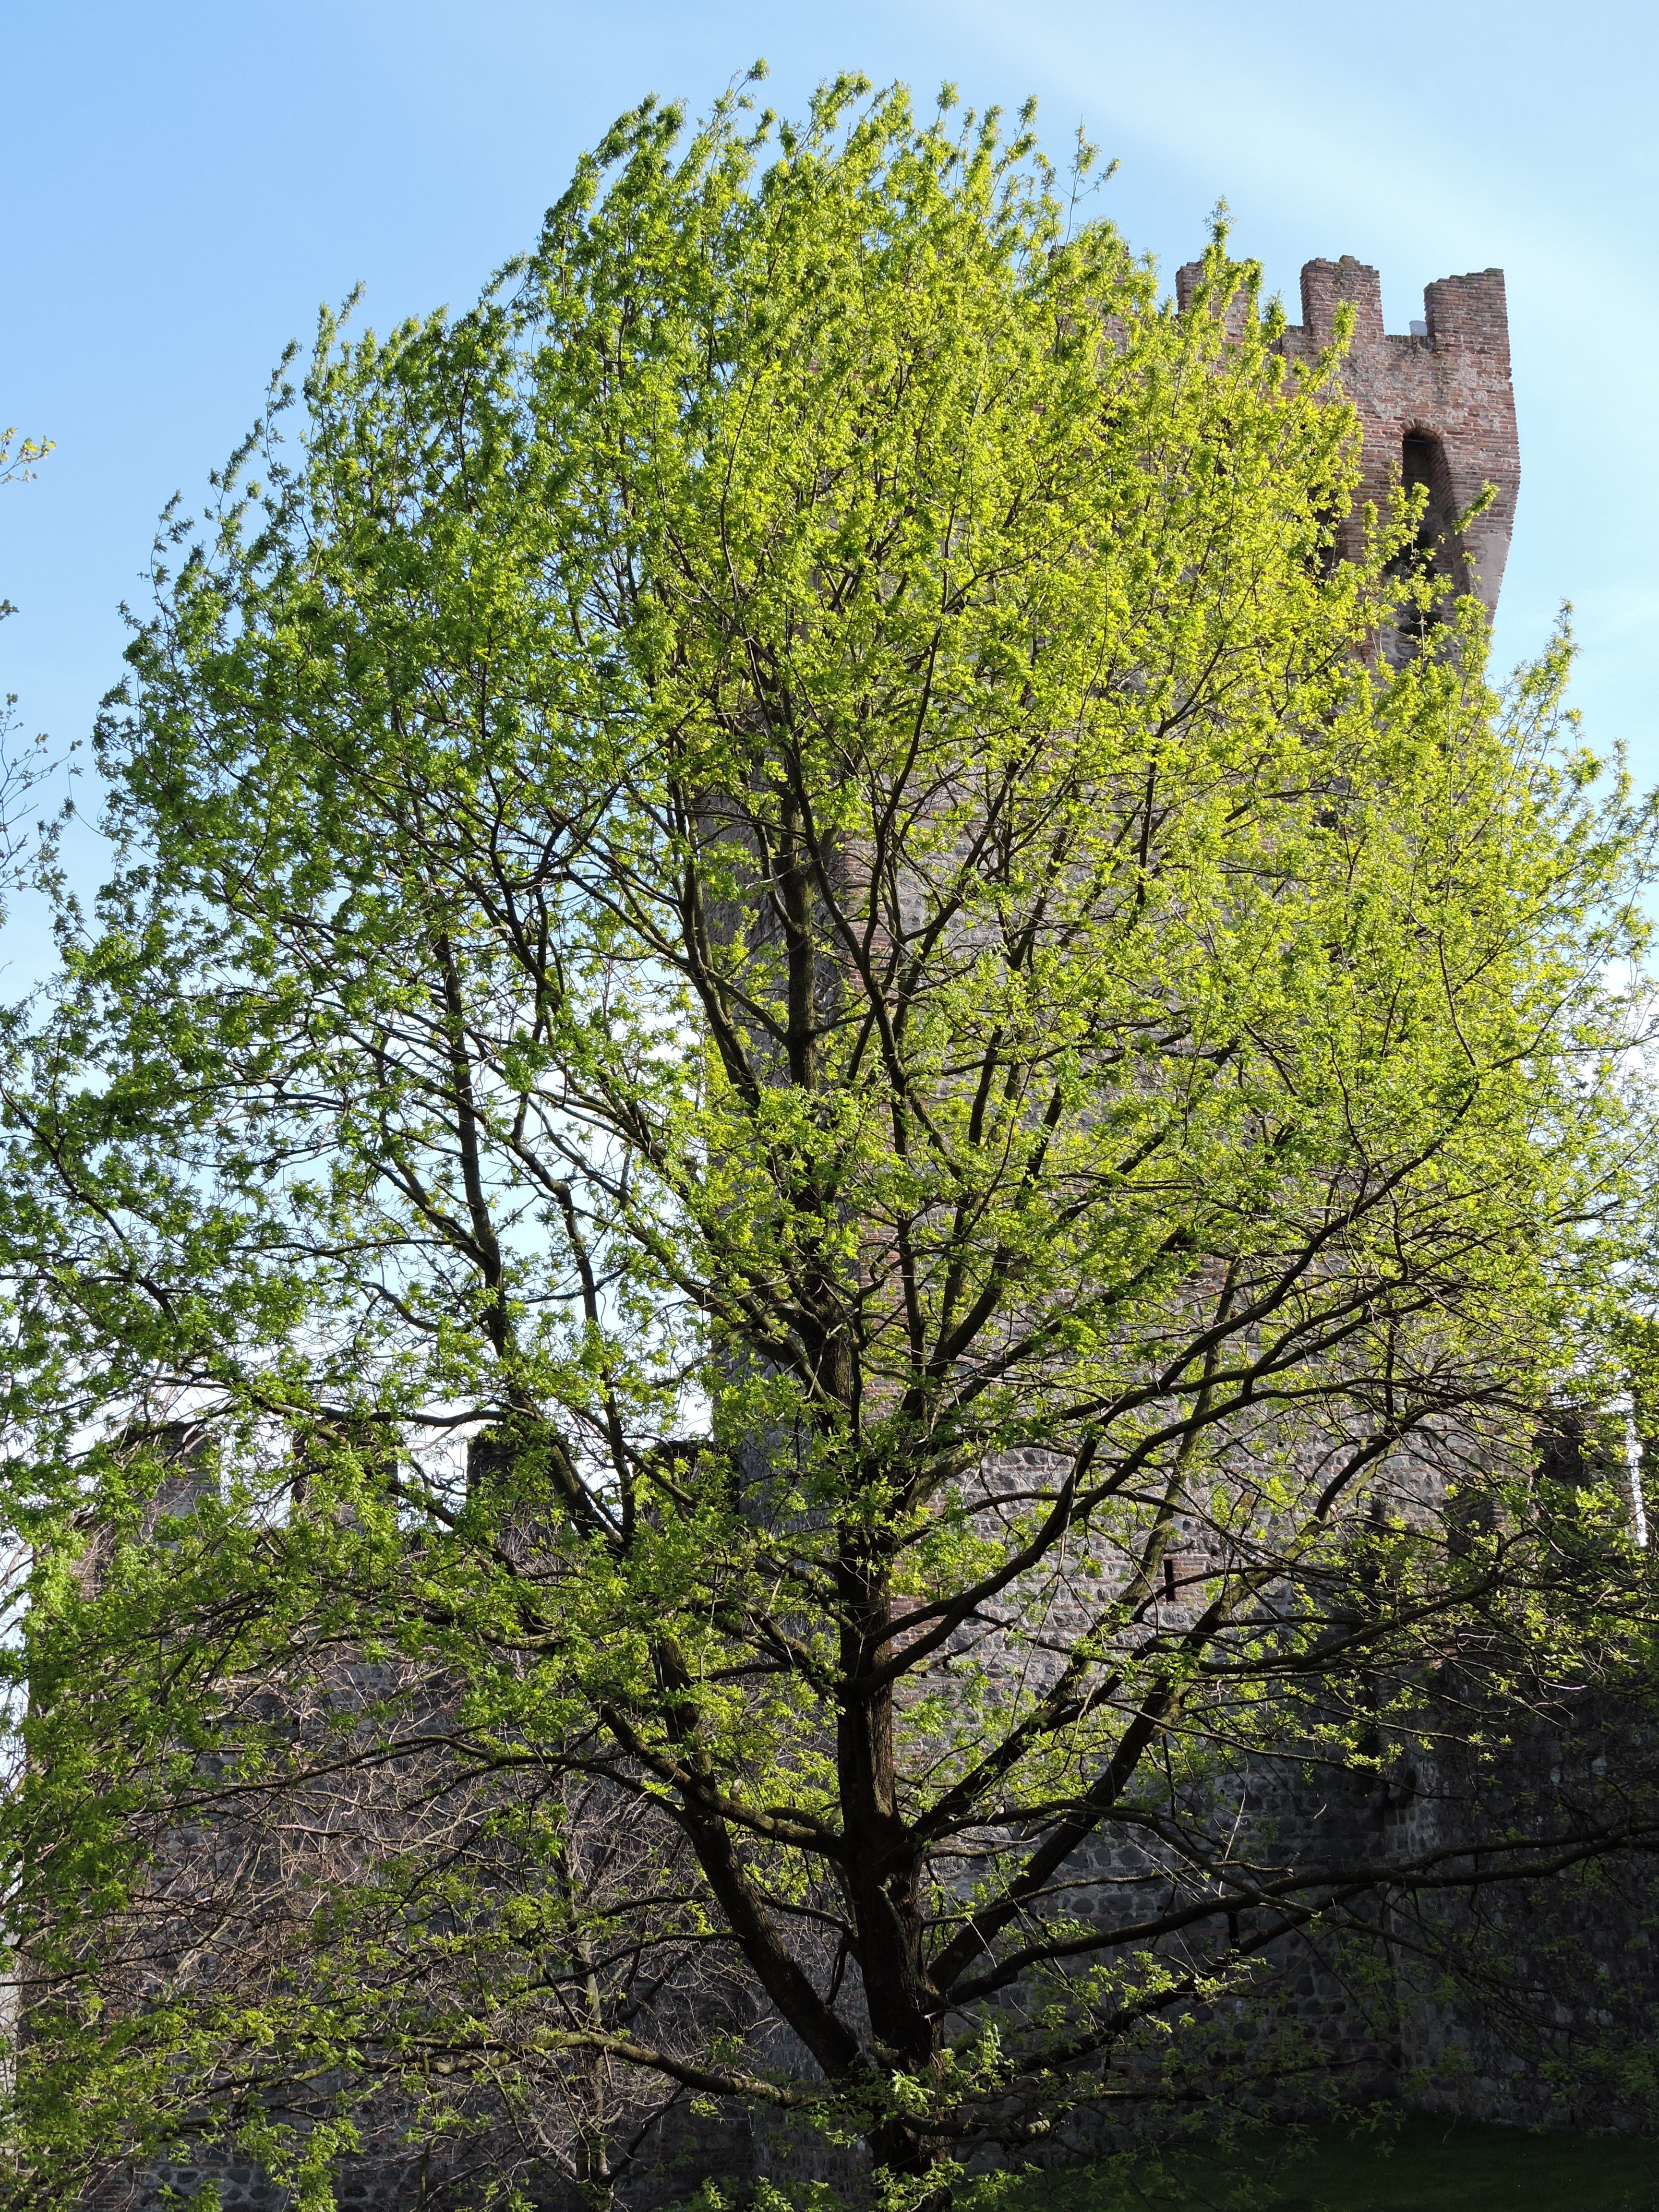
tree, nature, branch, plant, leaf, flower, green, birch, castle, italy, botany, fortification, shrub, walls, deciduous, oak, torre, woodland, middle ages, ecosystem, flowering plant, maidenhair tree, este, woody plant, land plant, plane tree family